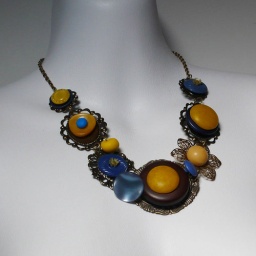
Vintage button necklace in yellow and blue